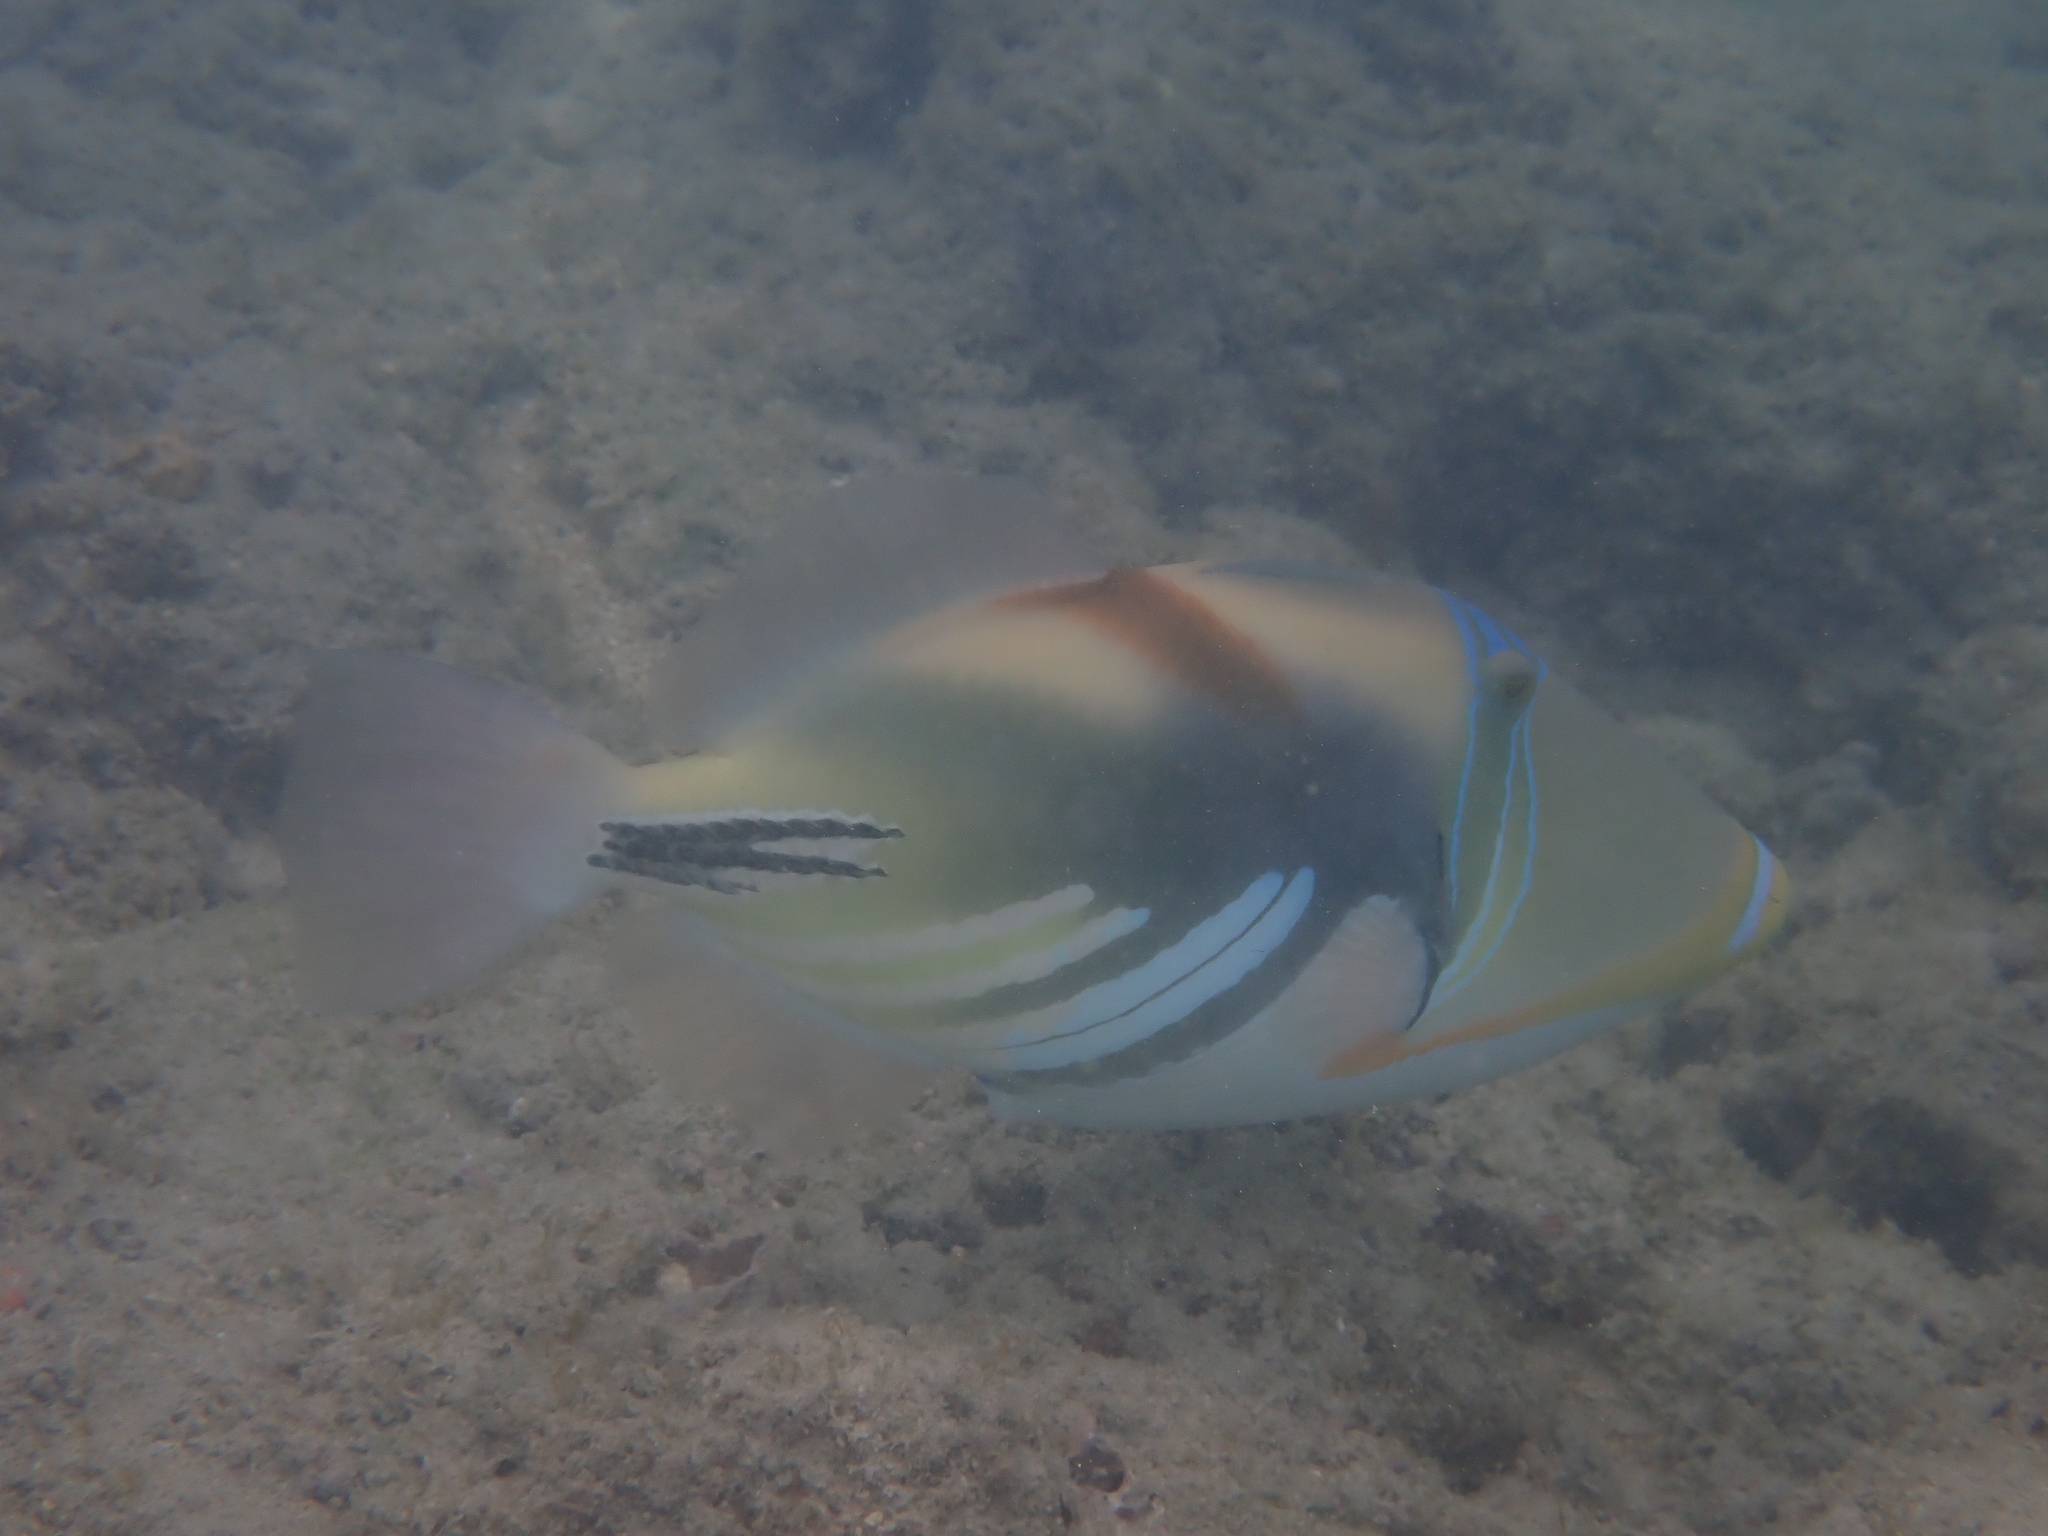
Rhinecanthus aculeatus (Lagoon Triggerfish)